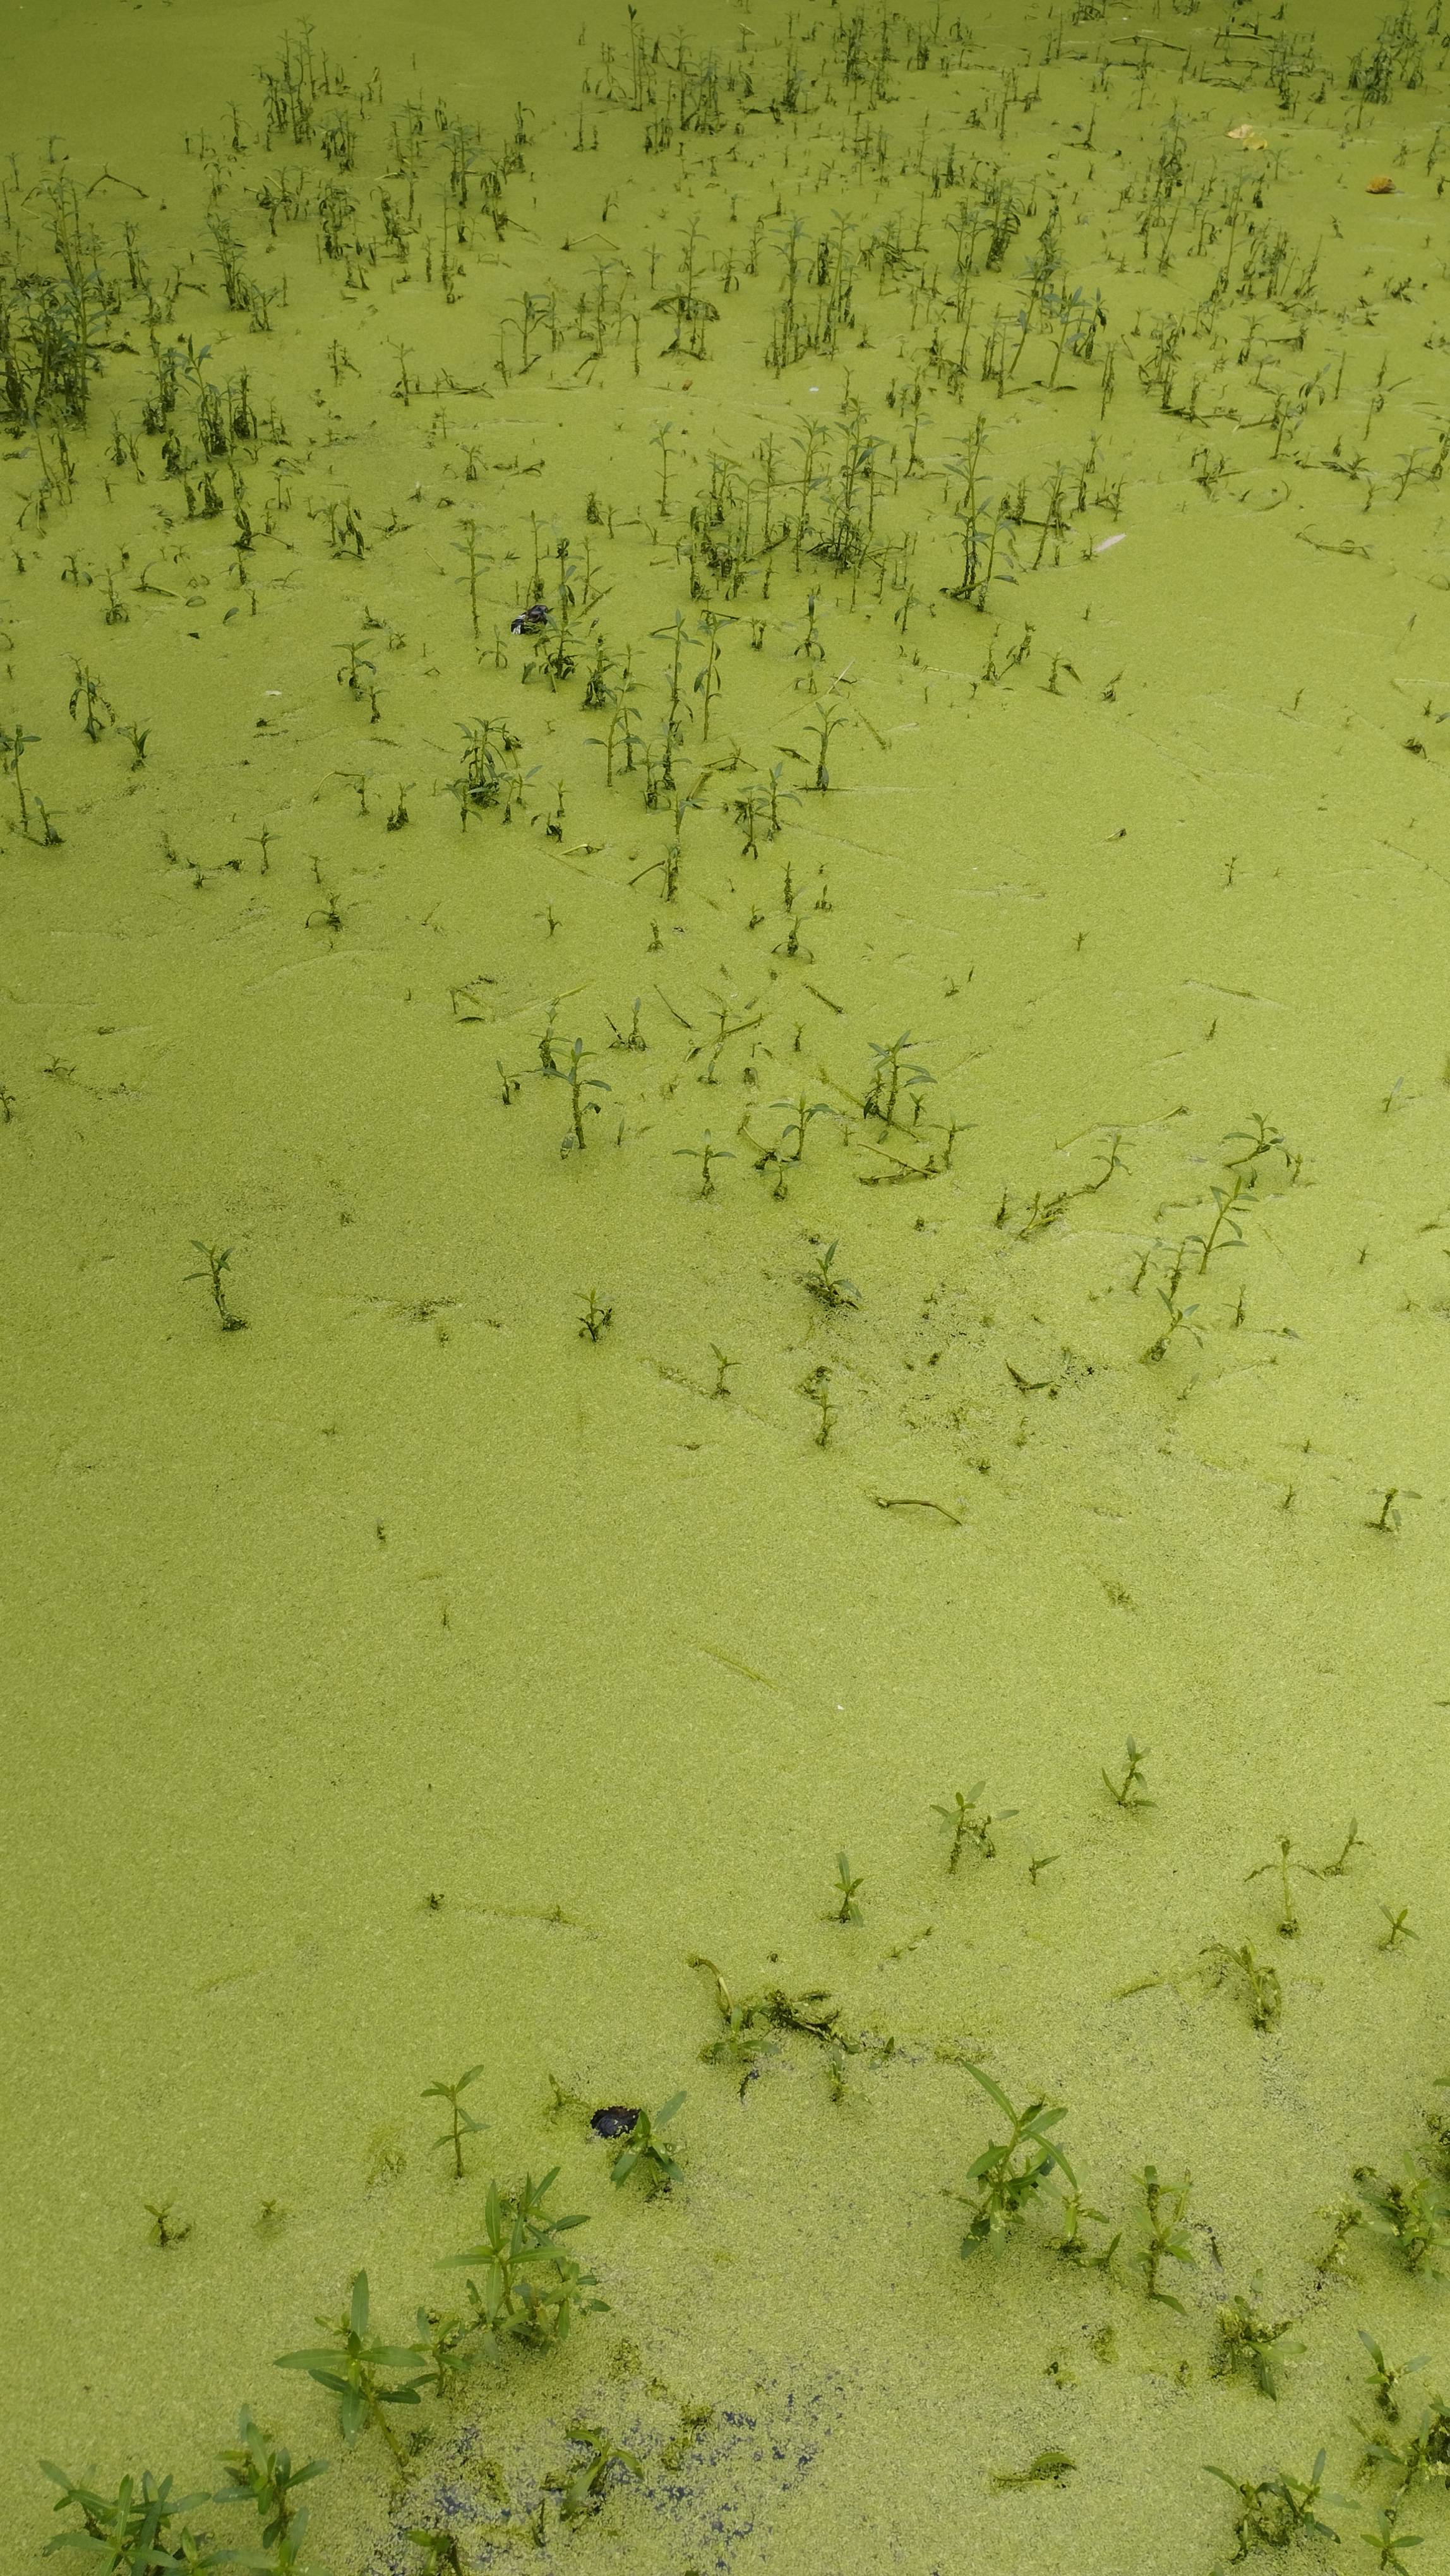
Species: Common Duckweeds (Lemna minor)